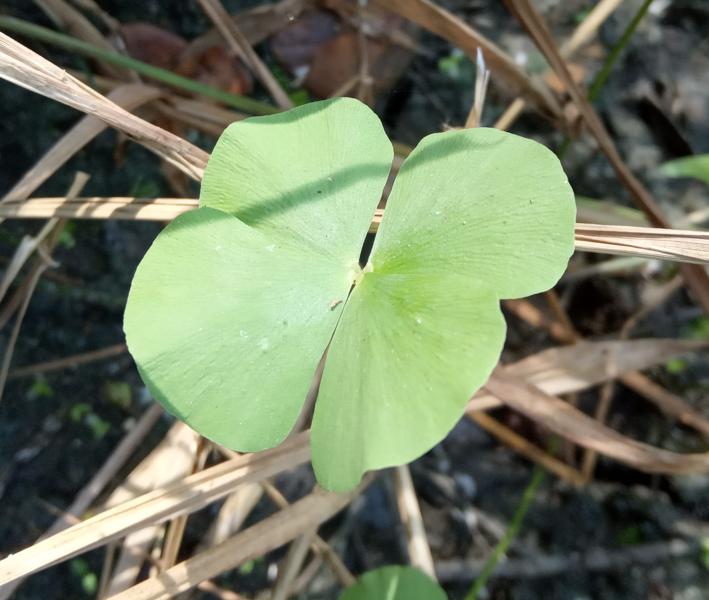
Weed species: Marsilea minuta